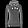
Label: Pullover